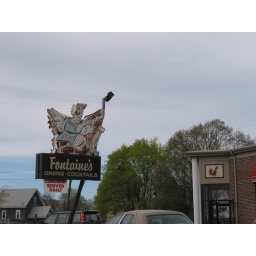
fontaines! the best chicken neon sign ever. although, this is taken in daylight...